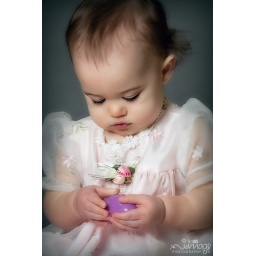
580ex ii in softbox camera left seamless paper - thunder gray